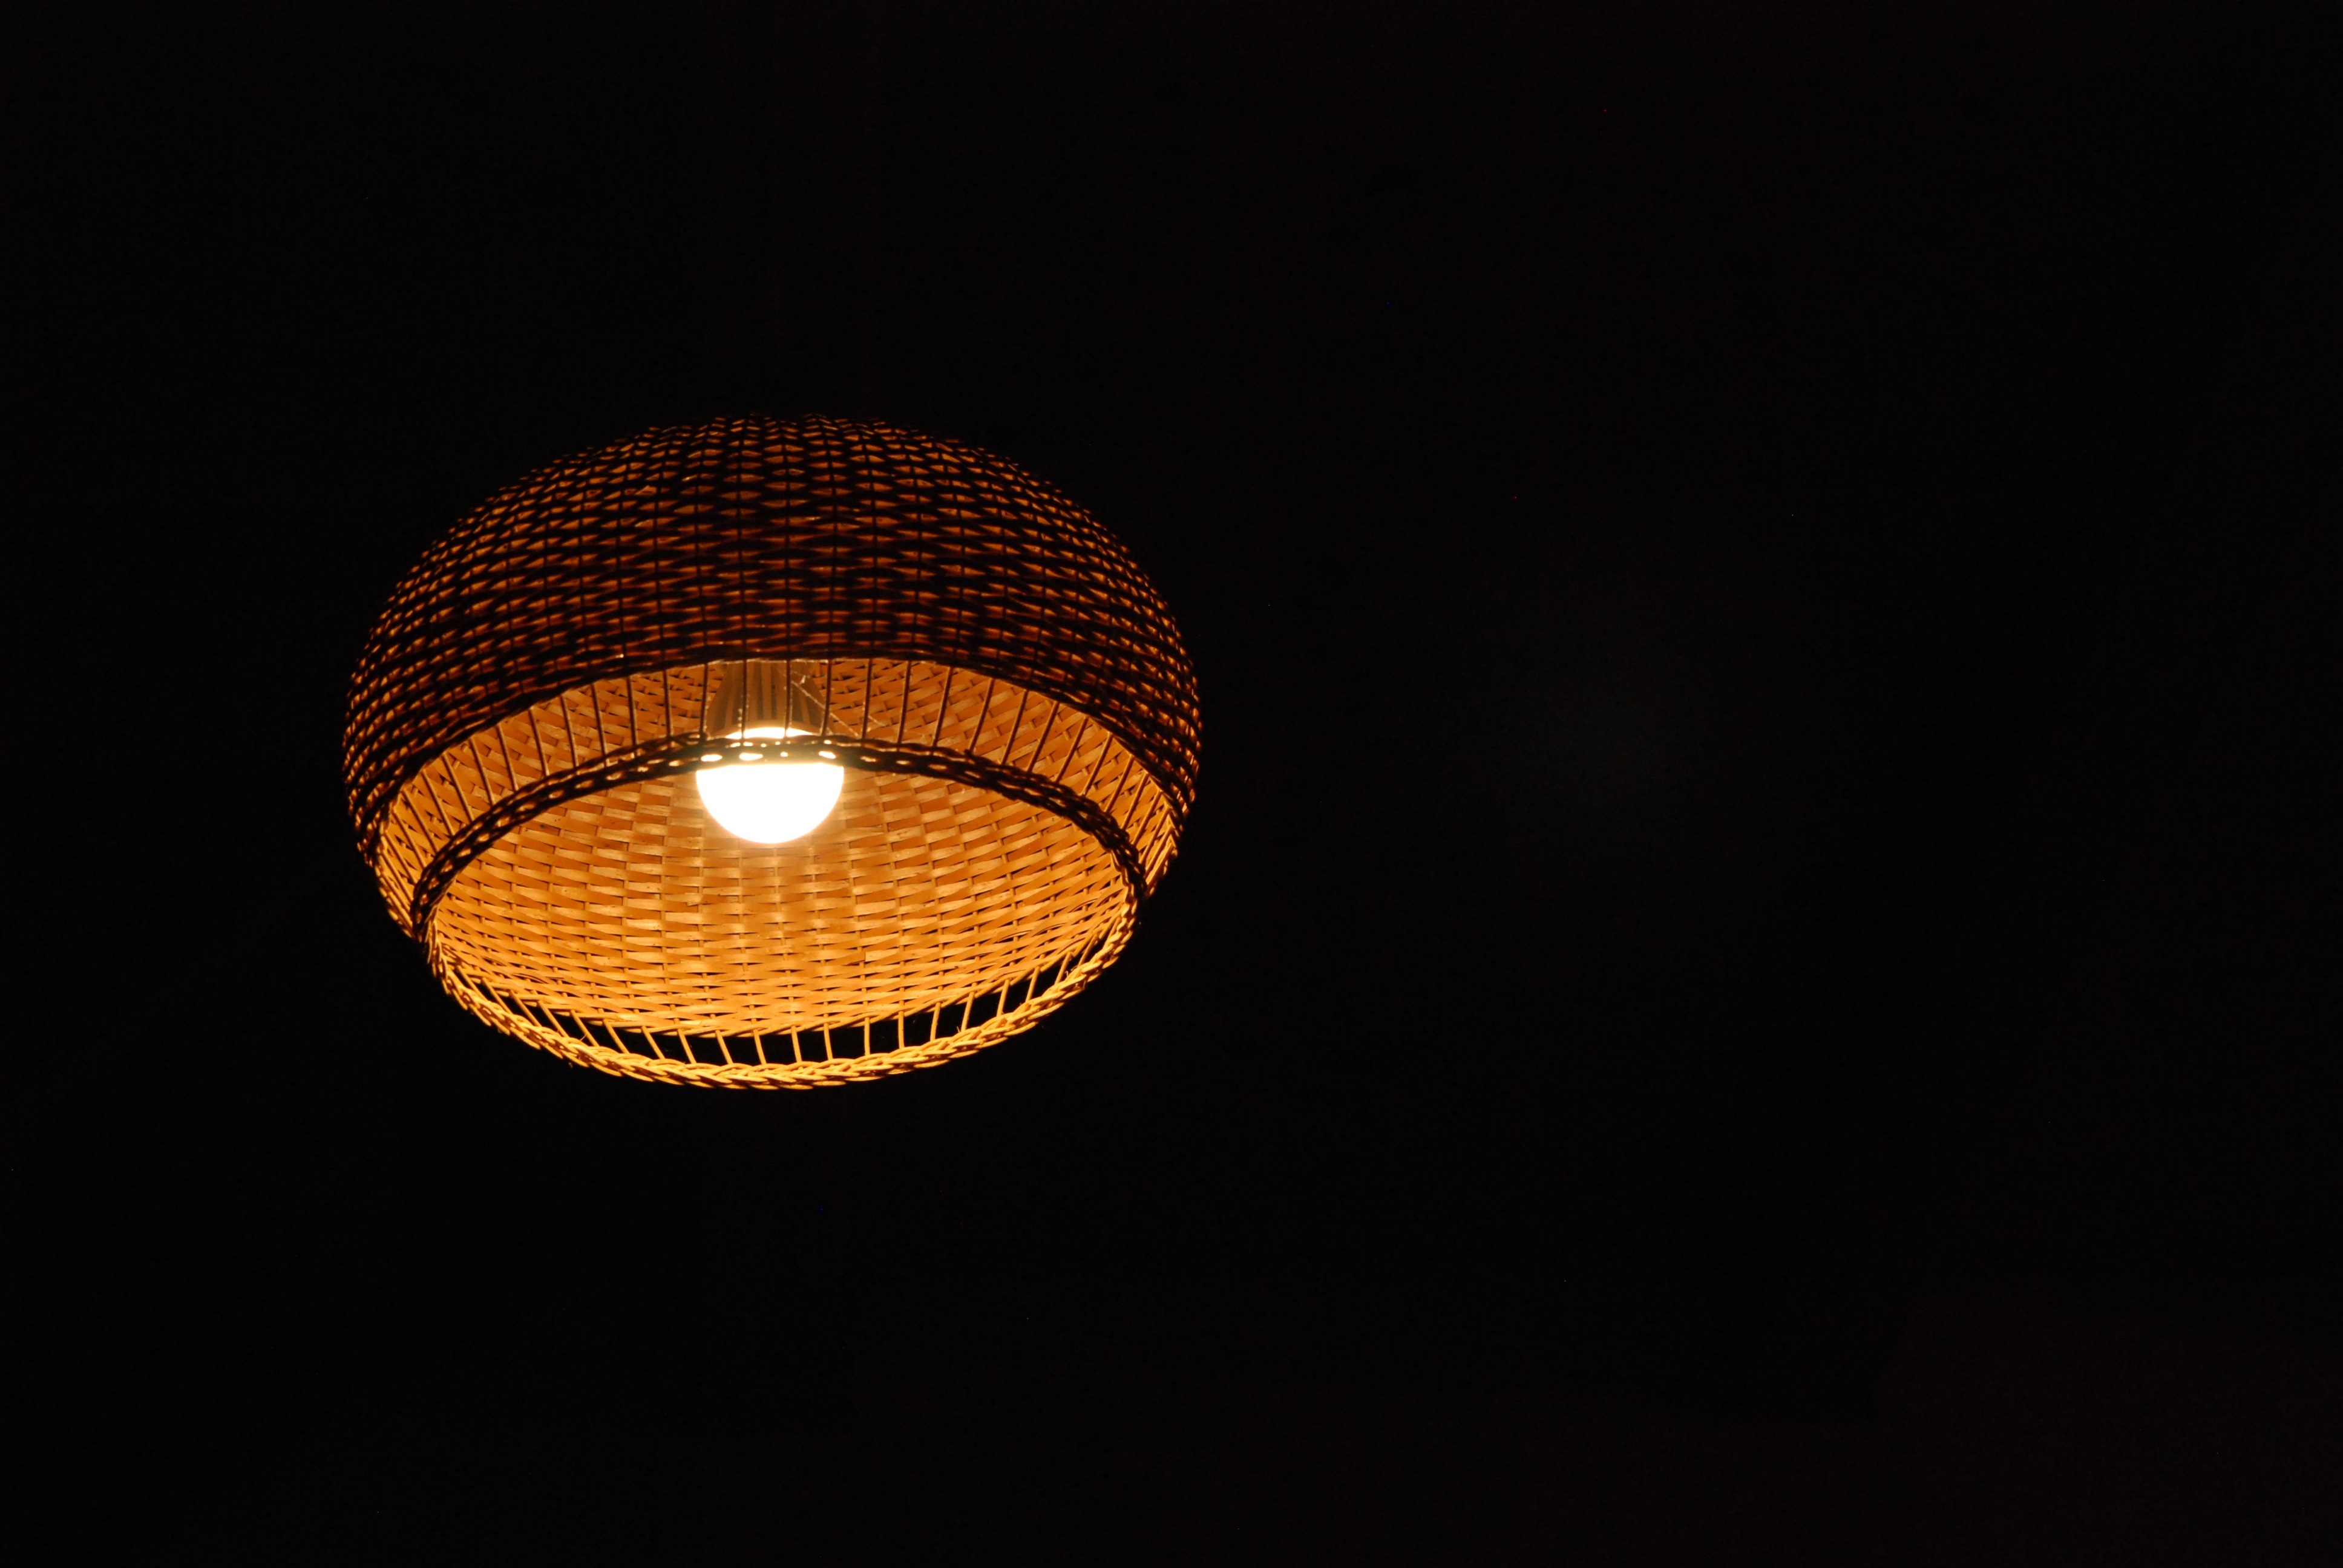
light, night, dark, ceiling, darkness, street light, lamp, black, light bulb, lighting, circle, negative space, light fixture, shape, luster